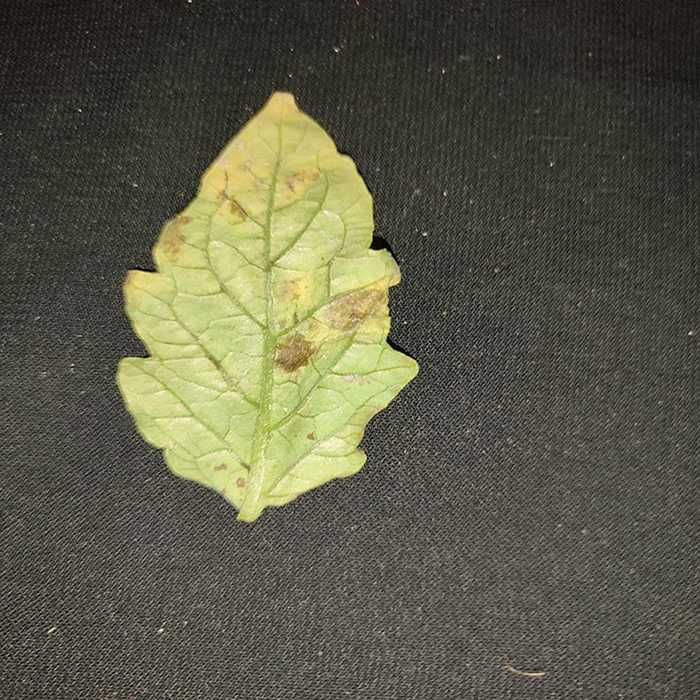
Plant: Tomato
Label: Tomato Bacterial spot